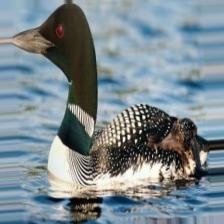
Species: COMMON LOON
Scientific name: GAVIA IMMER